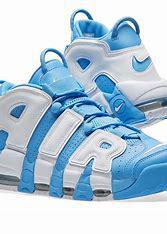
Brand: Nike
Model: Air More Uptempo 96